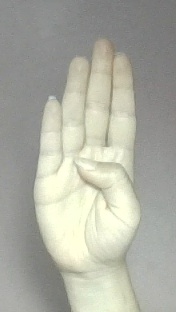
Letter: kaaf